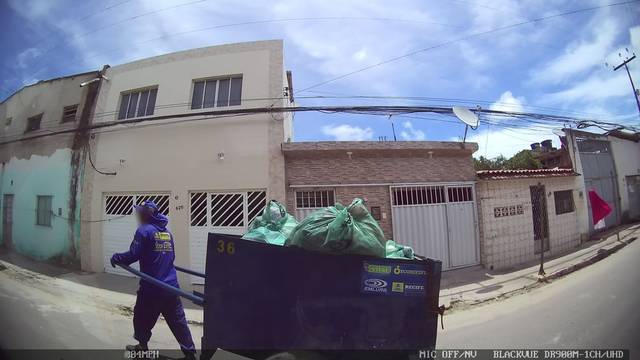
Region: Brazil
Coordinates: -8.069, -34.9